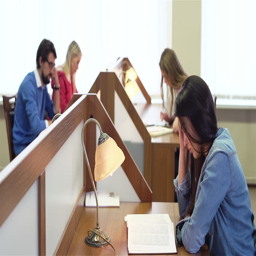
side angled dolly of students at the library , working individually and in pairs